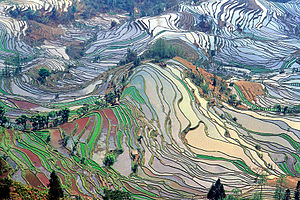
Yunnan / Administrative enheder
Rismarker i Yunnan
Yunnan er en provins i Folkerepublikken Kina beliggende i den sydvestlige ende af landet. Navnet, Yunnan, betyder bogstaveligt talt syd for skyen. Ailaobjergene ligger i provinsen.